Haddington, East Lothian

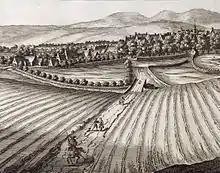
An illustration from the 1690s showing the runrig system in operation in Haddington

As the county town of East Lothian, Haddington is the seat of East Lothian Council with offices located at John Muir House behind Court Street. This building occupies the site of Haddington's twelfth century royal palace and adjoins the former Sheriff Court complex. The town centre is home to a wide range of independent retailers including: a bookshop, a sports shop, a saddlery and country goods specialist, two butchers, a hardware shop, cookware shop and several gift shops alongside several pubs, restaurants and cafés. Nationwide retailers with a presence in Haddington include: Tesco, Home Bargains, Boots, Aldi and Co-op Food. Besides retail and administration, the town is also home to various law firms and has industrial capacity in the works beside the Tyne at the Victoria Bridge (PureMalt), and around the site of the old station (Lemac), and various smaller industrial units and garages. Haddington is also home to the offices of the local newspaper the "East Lothian Courier". There is a farmers' market held on the last Saturday of the month in Court Street.